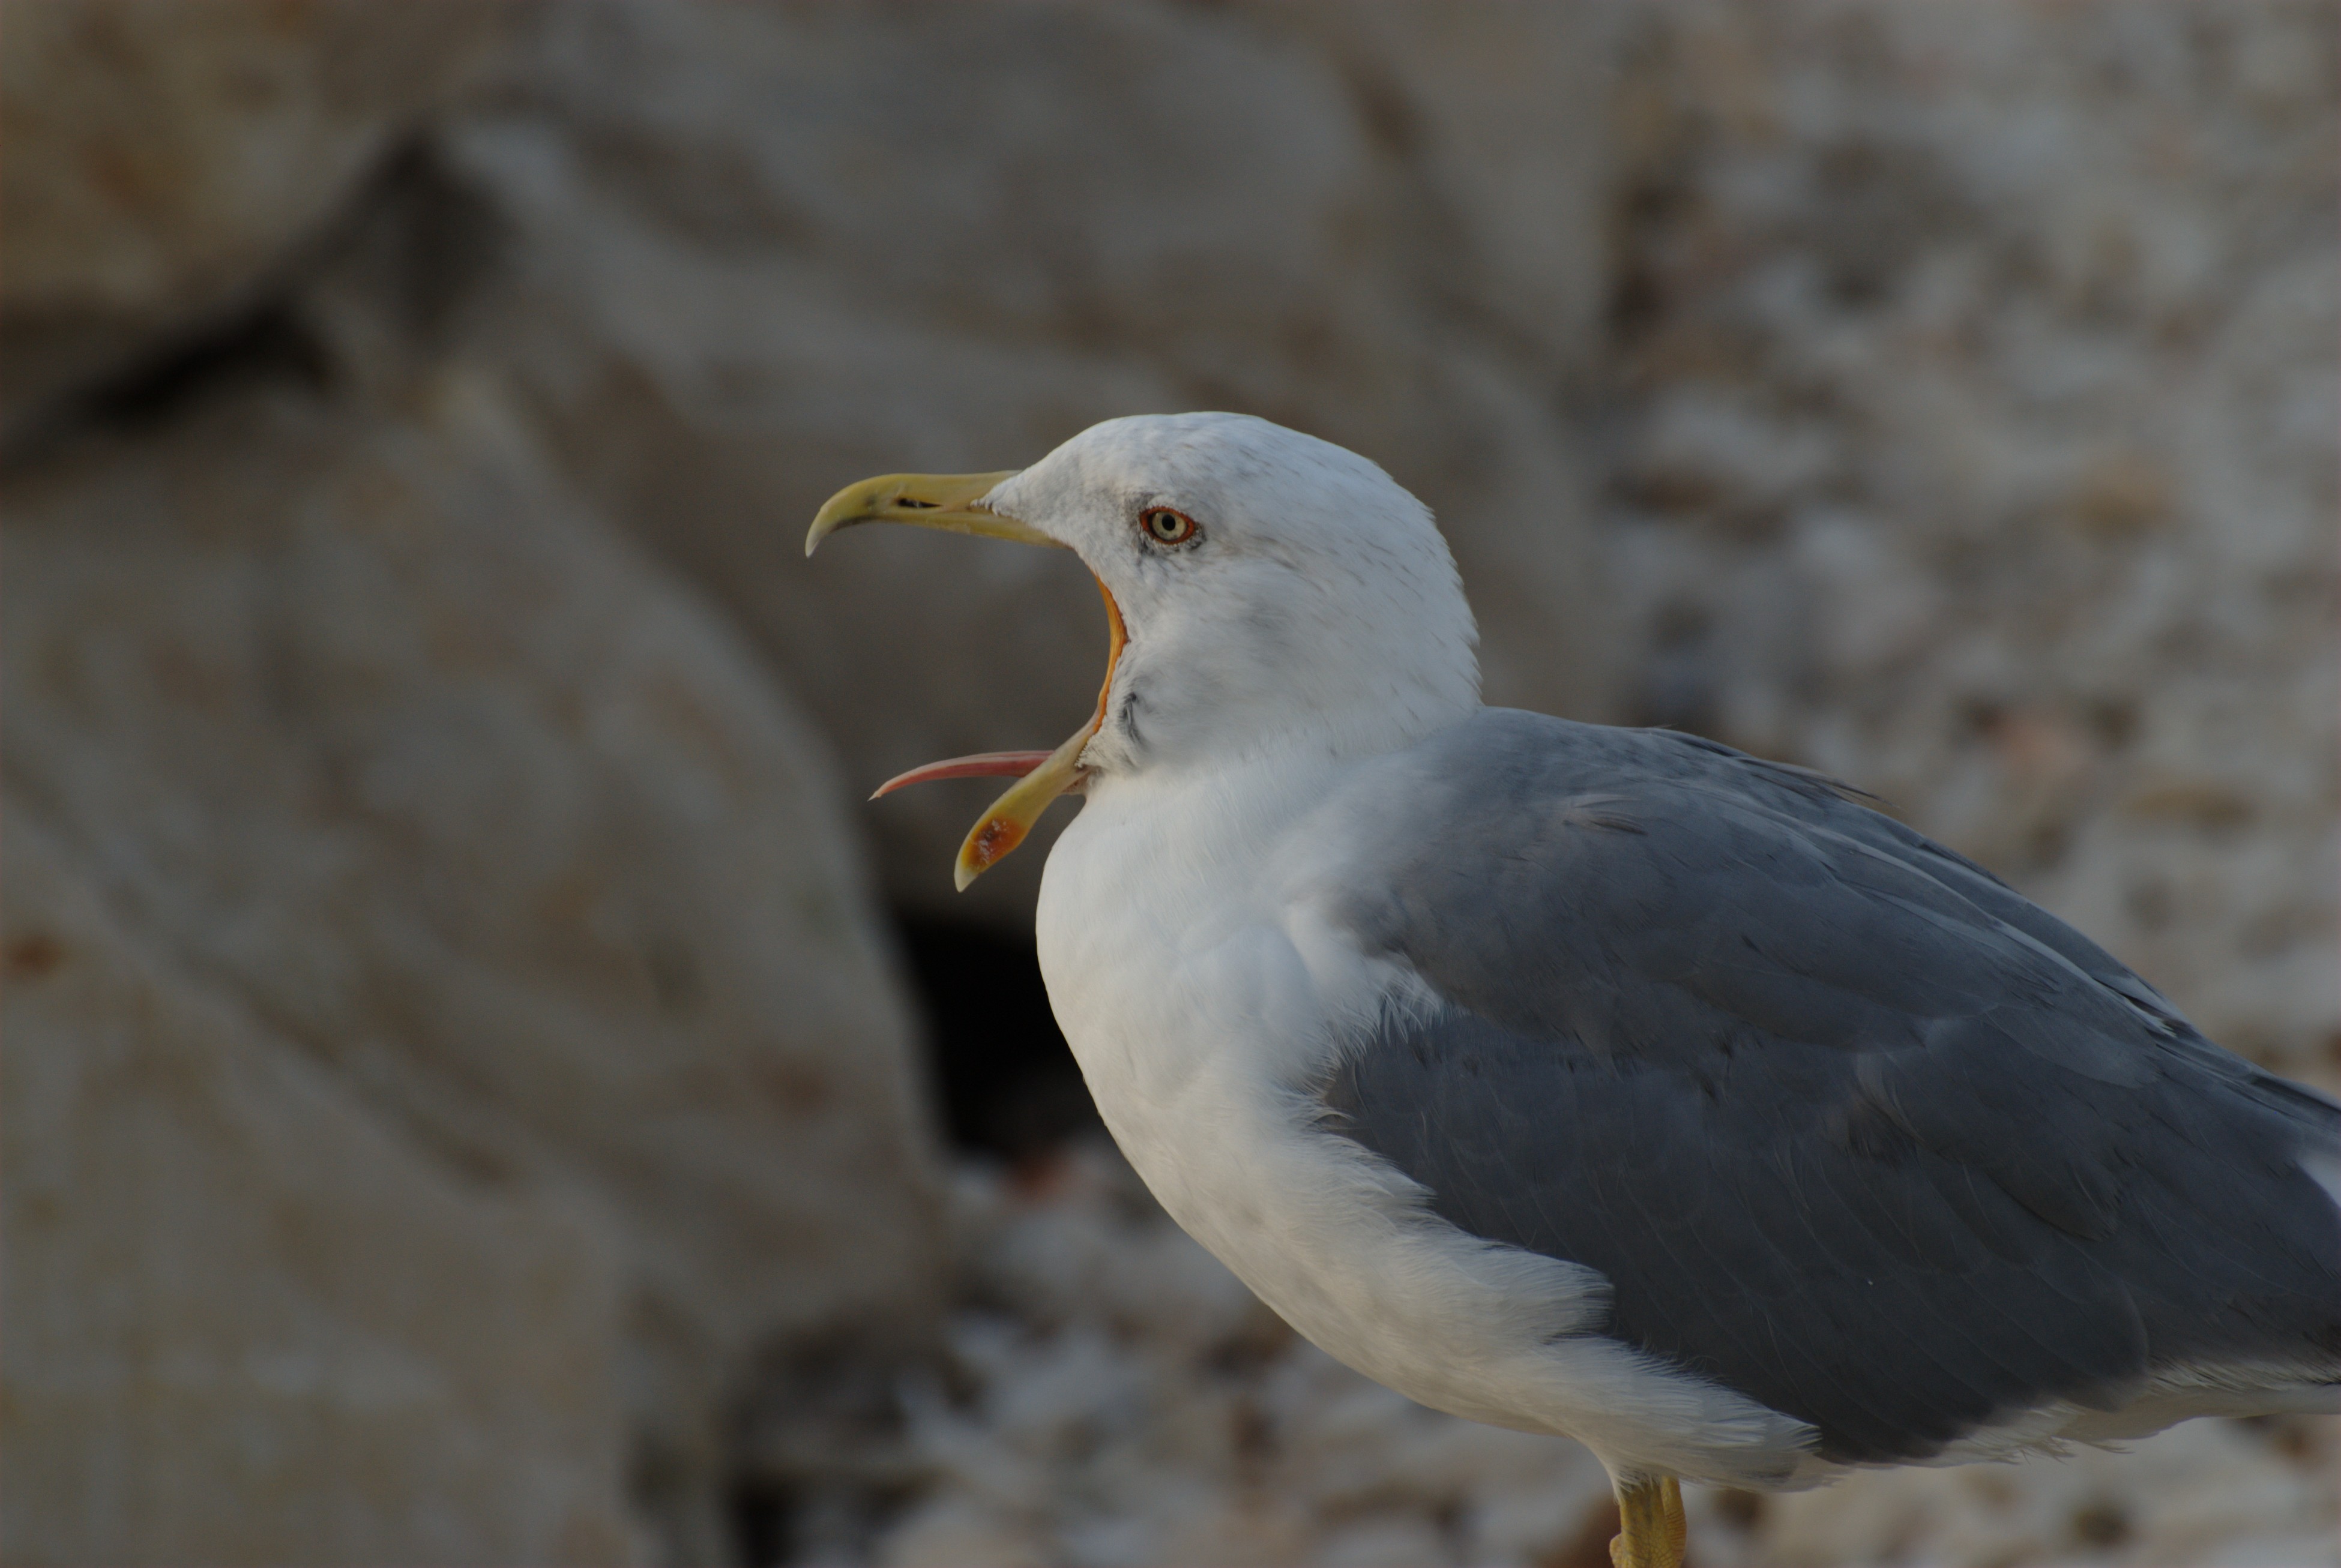
nature, bird, wing, seabird, seagull, wildlife, gull, beak, nikon, fauna, close up, birds, vertebrate, d80, naturesfinest, nikond80, oneofmypics, charadriiformes, european herring gull